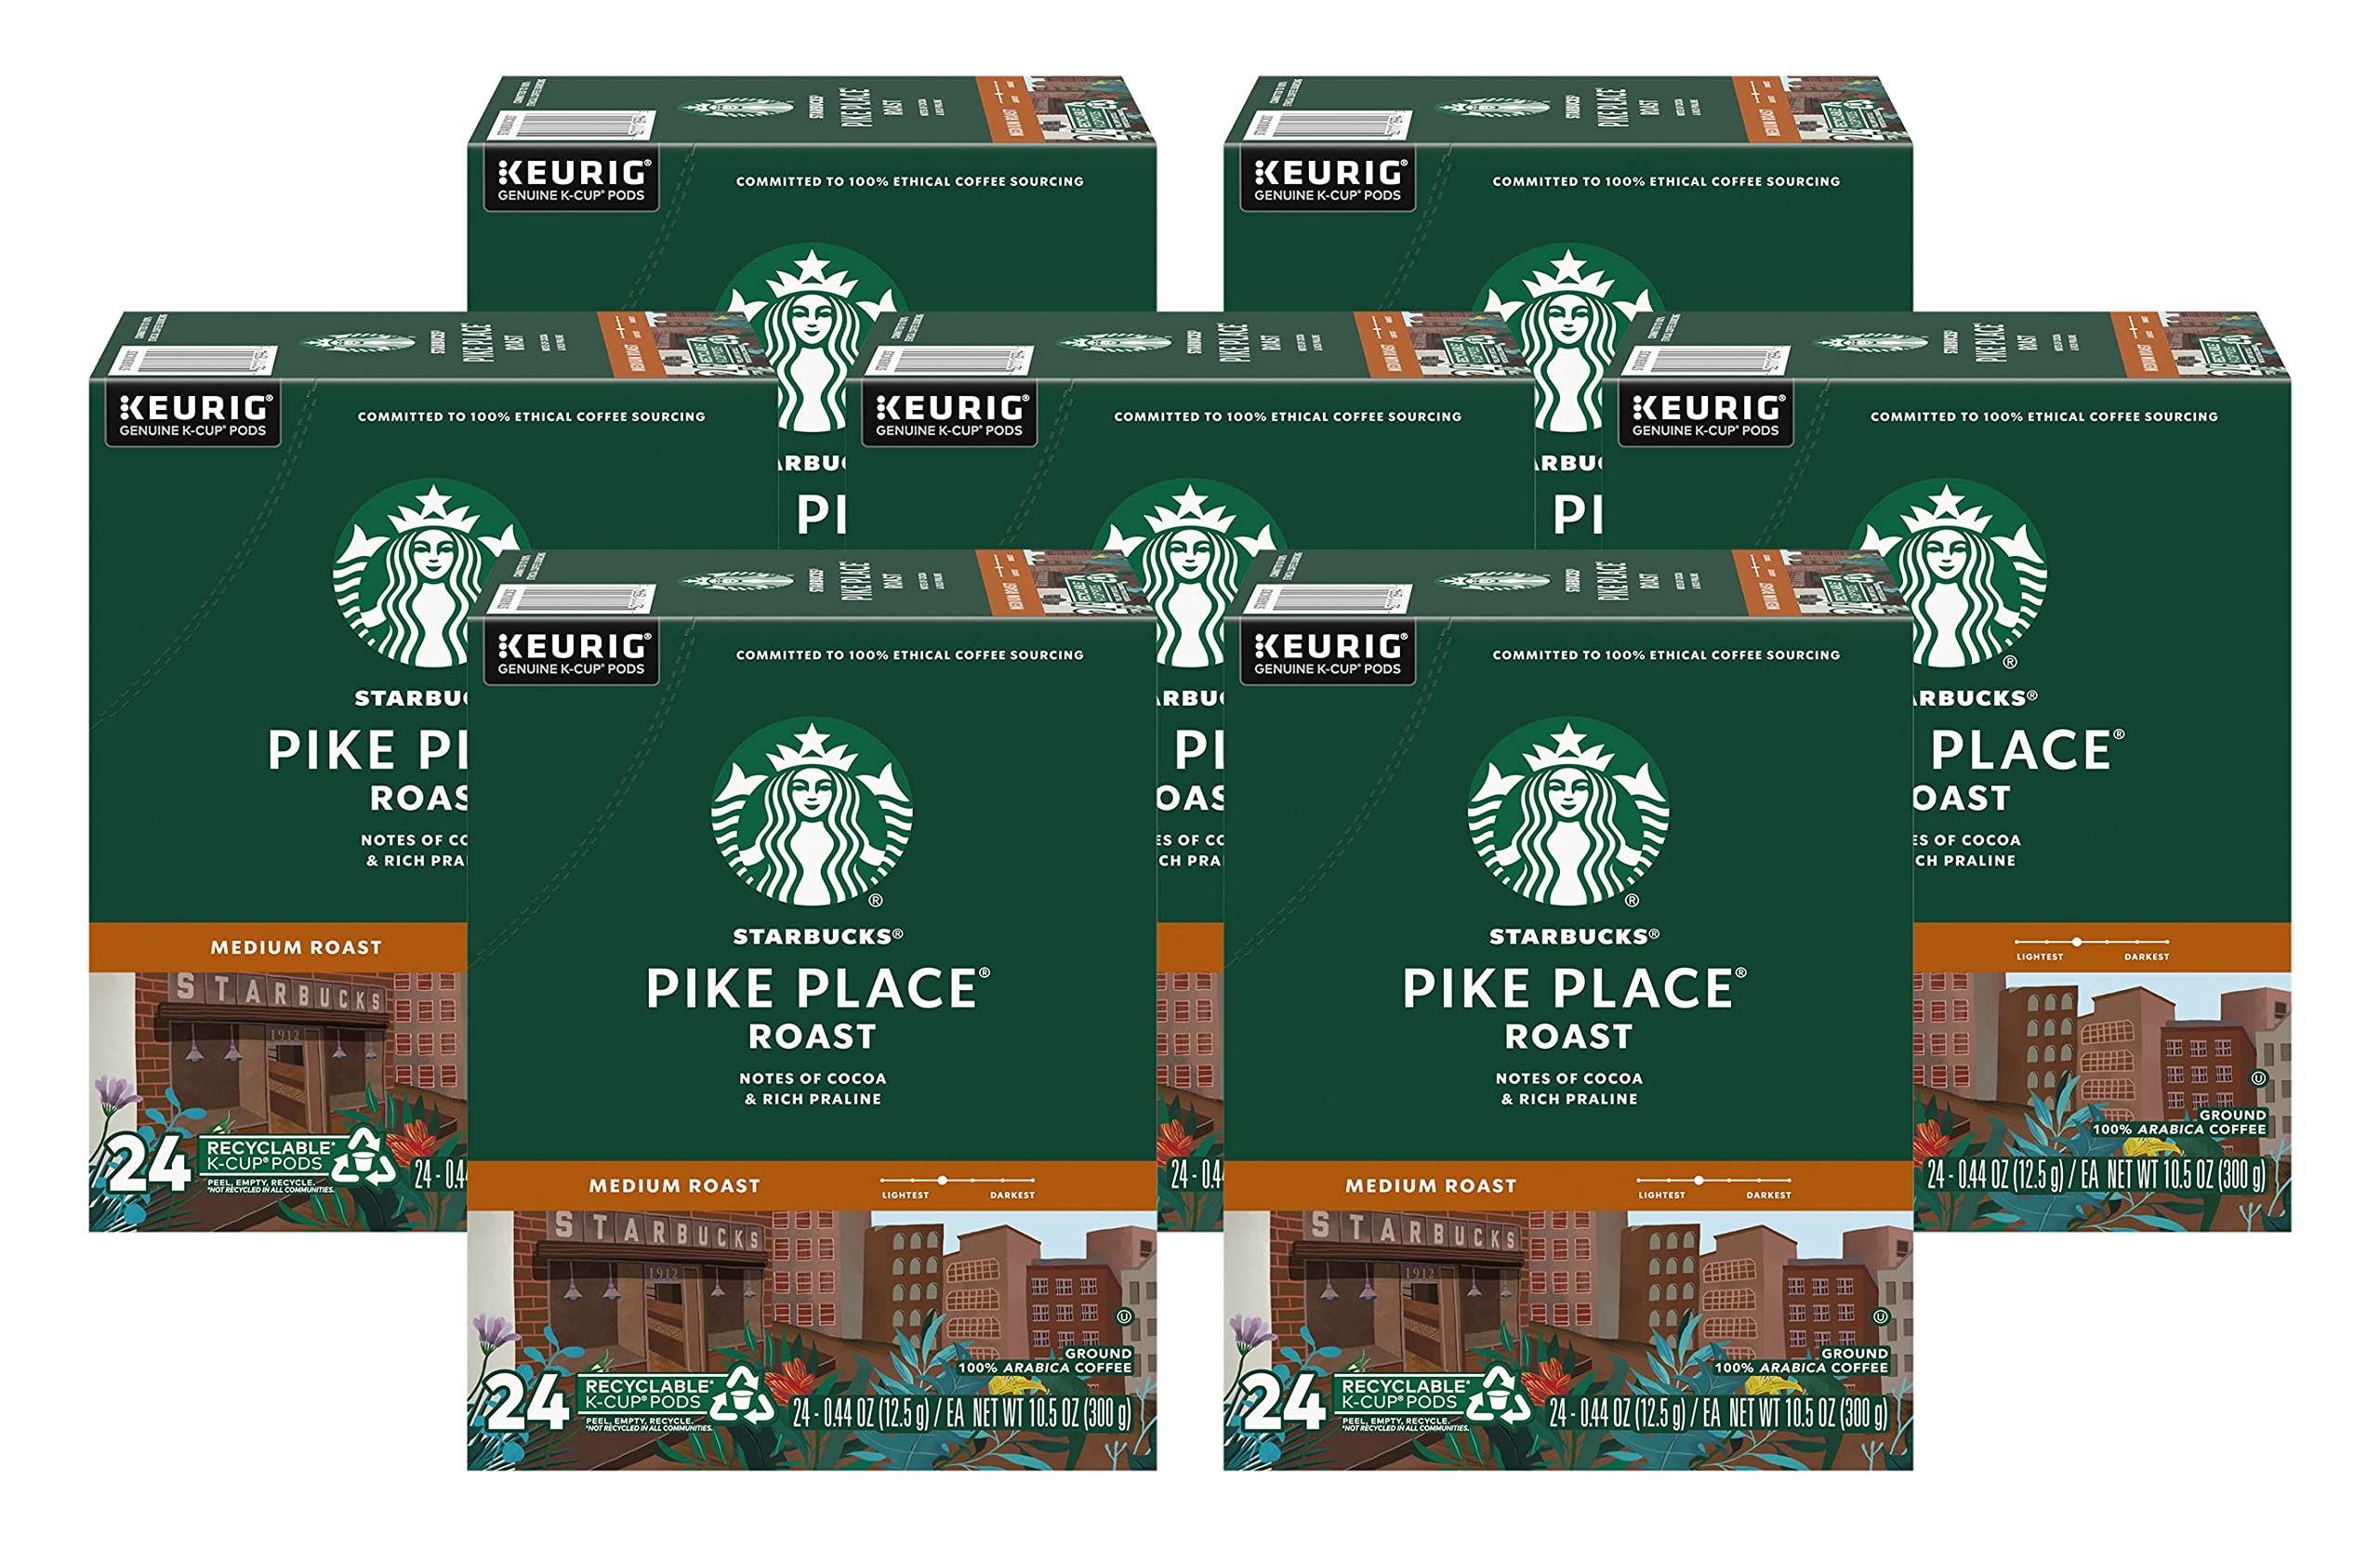
Item Name: Starbucks Pike Place Roast Coffee K-Cups
Bullet Point 1: A medium-roasted coffee with rich flavor, good balance and a smooth finish
Bullet Point 2: Smooth and balanced
Bullet Point 3: Medium roast
Bullet Point 4: 192 K-Cups
Value: 192.0
Unit: Count

Price: 16.985